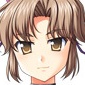
Portrait style: Anime Portrait